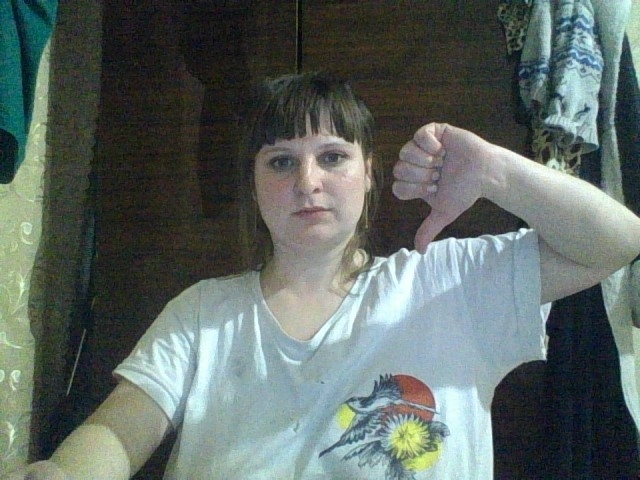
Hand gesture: dislike